Iti Rani Samanta

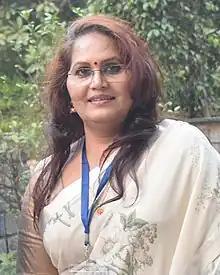
Photograph of Samanta

Iti Rani Samanta (born in 1970) is an Indian columnist, journalist and film producer. She won the Odisha State Film Awards in 2014 for Best Story Writer. She is also the editor of the monthly family magazine "The Kadambini" and the children’s magazine "The Kunikatha".